Revenge of the Musketeers (1994 film)

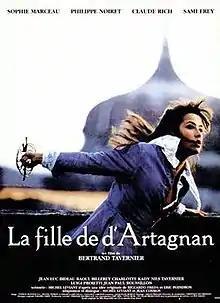
French theatrical release poster

Revenge of the Musketeers is a 1994 French swashbuckler adventure film directed by Bertrand Tavernier and starring Sophie Marceau, Philippe Noiret, Claude Rich, and Sami Frey. Set in the seventeenth century, the film is about the daughter of the renowned swordsman D'Artagnan who keeps the spirit of the Musketeers alive by bringing together the aging members of the legendary band to oppose a plot to overthrow the King and seize power. "Revenge of the Musketeers" was filmed on location at the Château de Biron in Biron, Dordogne and the Château de Maisons in Maisons-Laffitte in France and in Portugal with a budget of $9.1 million.